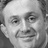
Emotion: happy